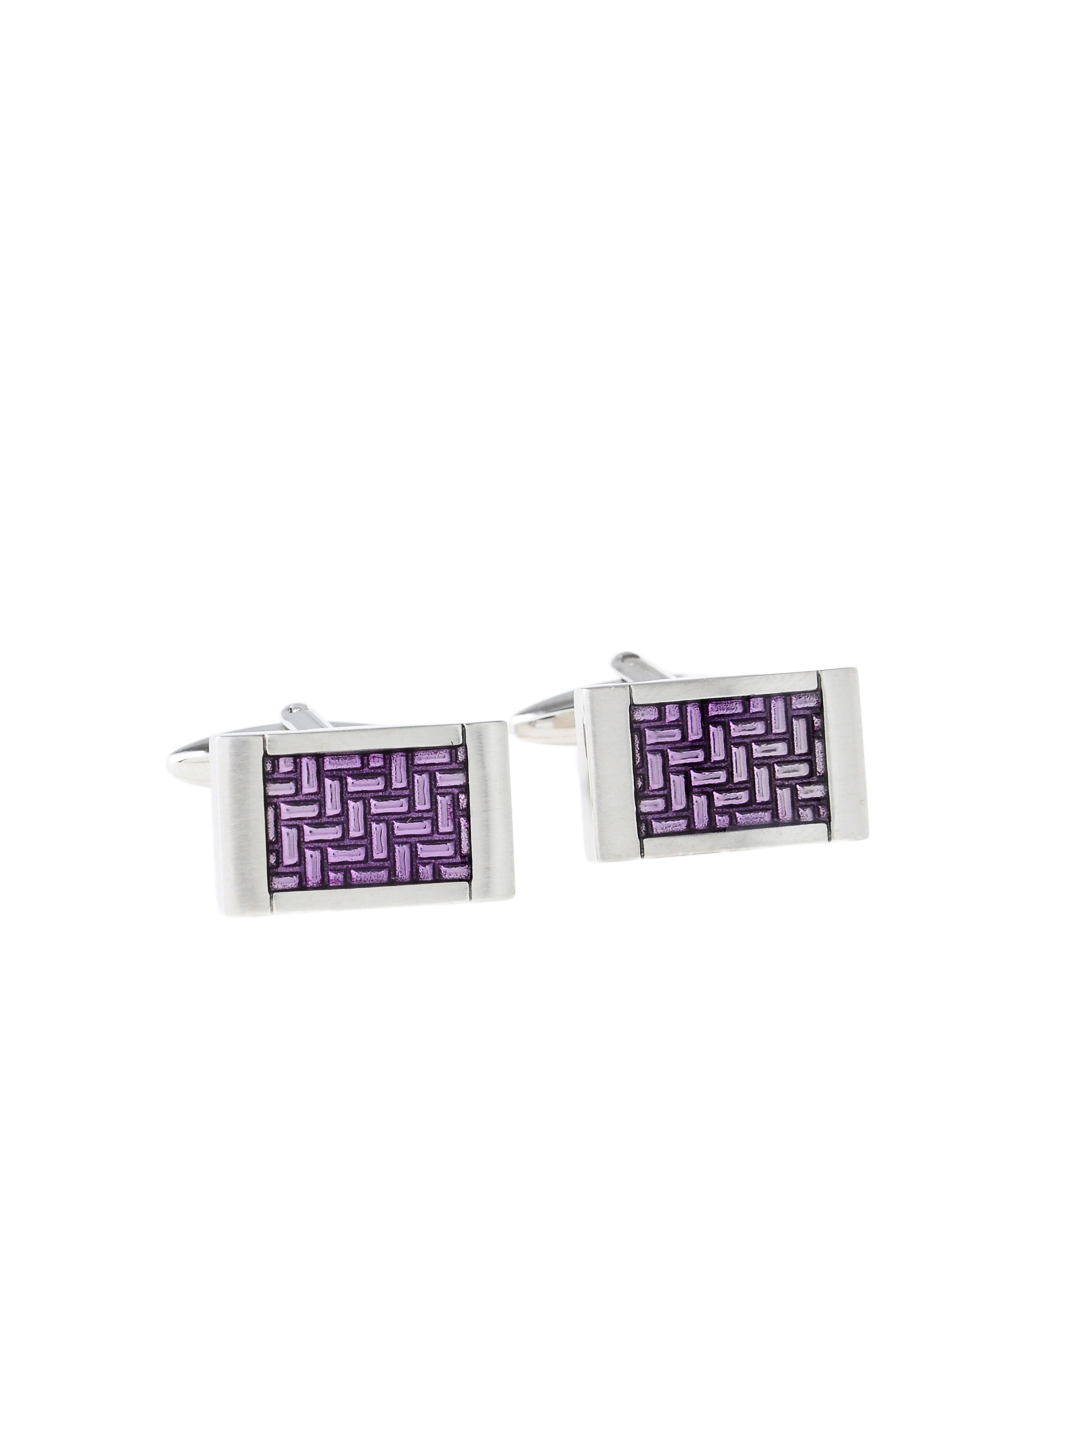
Revv Men Purple Cufflinks
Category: Accessories / Cufflinks / Cufflinks
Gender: Men
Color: Steel
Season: Summer 2012
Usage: Casual